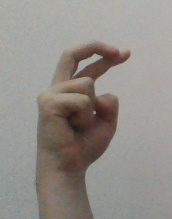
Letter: zay